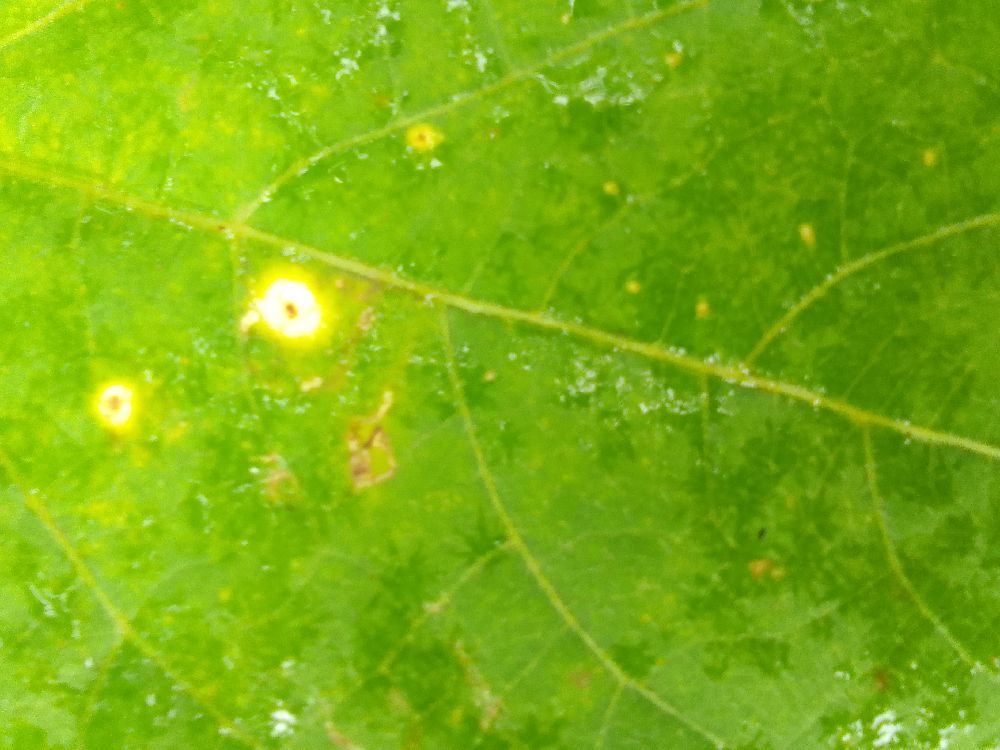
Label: rust